Broadley railway station

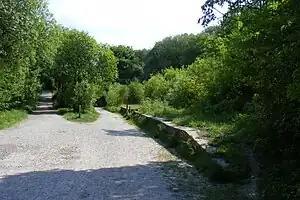
The site of the station in May 2008

Broadley railway station served Broadley in Rochdale, England, from 1870 until closure in 1947.